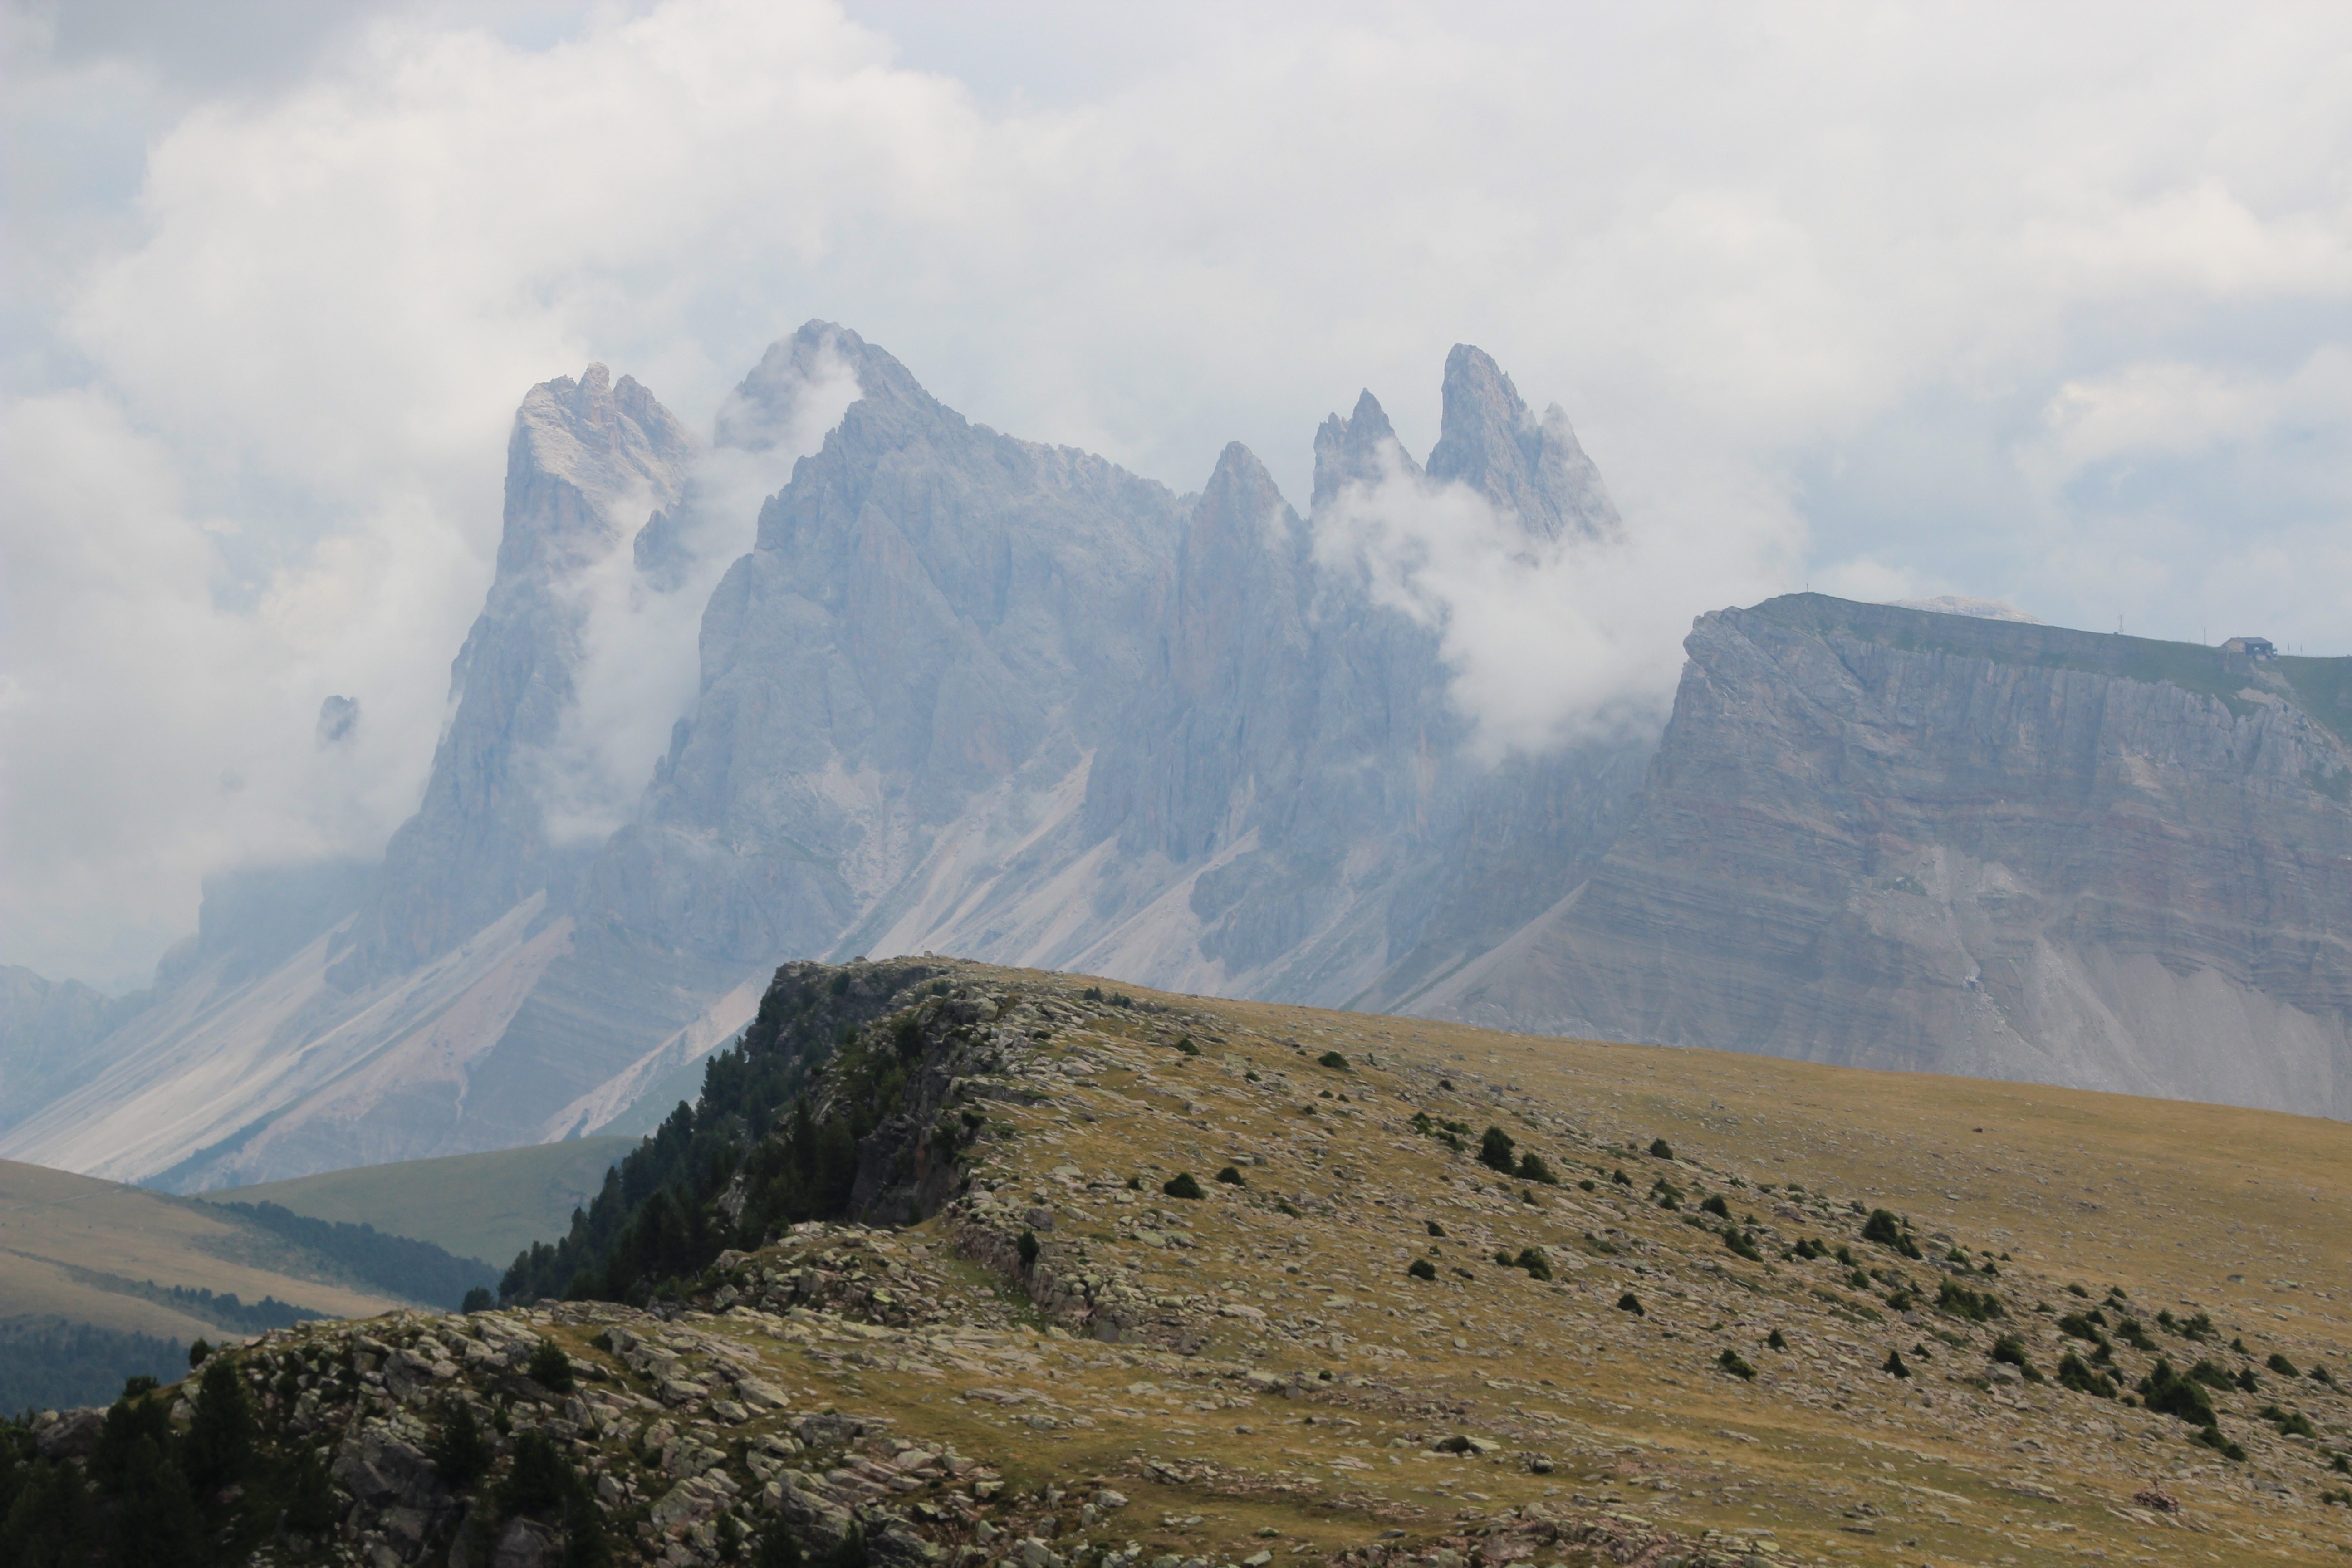
landscape, wilderness, mountain, hiking, hill, adventure, valley, mountain range, ridge, summit, geology, mountains, plateau, fell, dolomites, tyrol, landform, mountain pass, geographical feature, atmospheric phenomenon, mountainous landforms